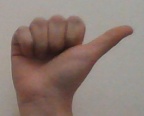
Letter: dhad